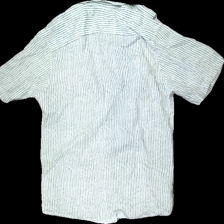
View: back
Type: Shirt
Category: Men
Brand: Not in the list
Brand text on label: Only & Sons
Colors: White, Green
Material: 100% cotton
Pattern: Striped
Cut: Regular, V-collar
Size: XXL
Season: All
Price range: 50-100
Recommended usage: Reuse